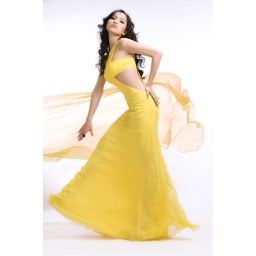
Pretty lady in yellow dress